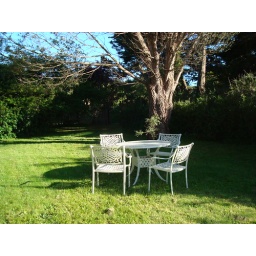
table and chair under tree